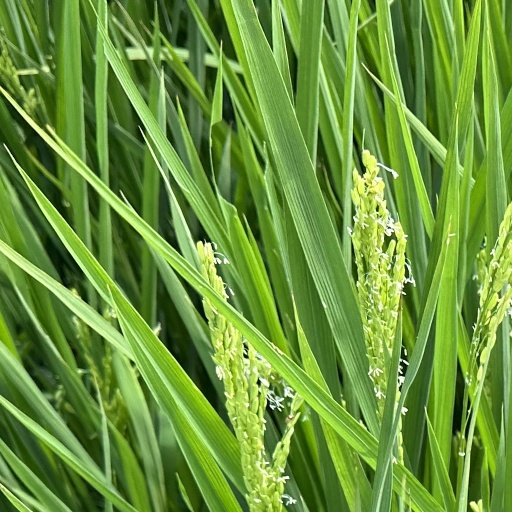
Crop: rice